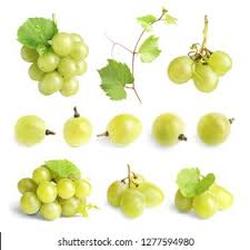
Label: Grapes